Carmichaelia petriei

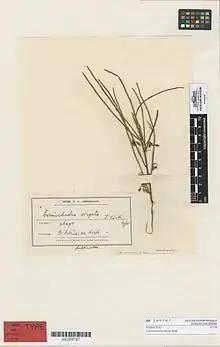
Isolectotype specimen held at the Auckland War Memorial Museum

"Carmichaelia petriei" was first described by Thomas Kirk in his book "The students' flora of New Zealand and the outlying islands" published in 1899. He named the plant in honour of Donald Petrie, the discoverer of the species. The isolectotype specimen of "C. petriei" can be found at the Auckland War Memorial Museum.